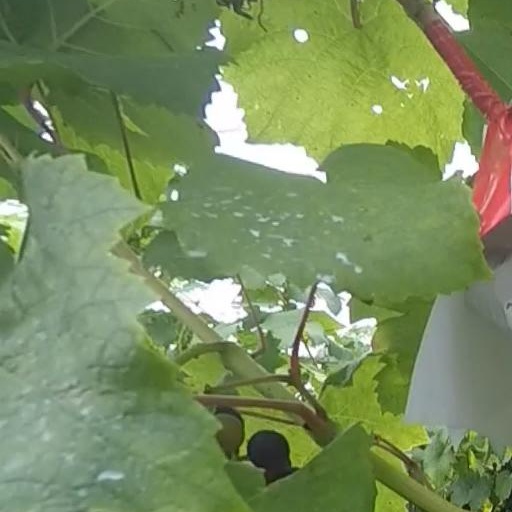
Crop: grape